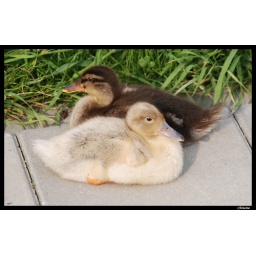
Deze tweeling is over van de door mij eerder geplaatste 13 kuikentjes. These twins are left of 13 new borns.